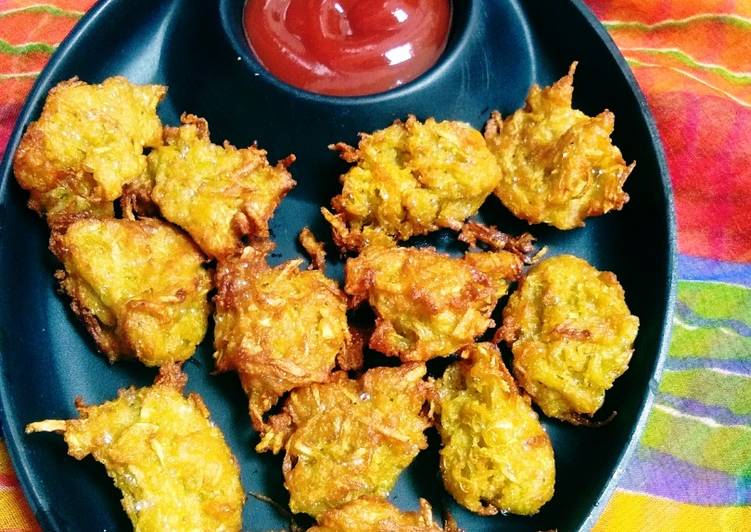
Dish: pakode